Christian Lundgaard

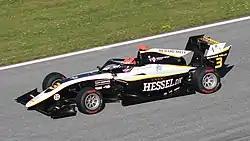
Lundgaard driving the Dallara F3 2019 during the 2019 Spielberg Formula 3 round.

Following his success in Formula Renault, Lundgaard was linked with a seat at ART Grand Prix for the inaugural FIA Formula 3 Championship. In January 2019, the French outfit confirmed Lundgaard would race with them, alongside Eurocup rival Max Fewtrell and David Beckmann. Before the season, Lundgaard competed in the last round of the Asian F3 Winter series.